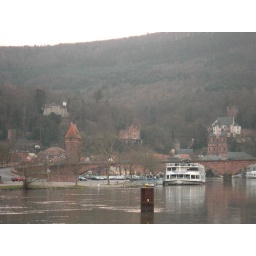
bridge and castle in the background